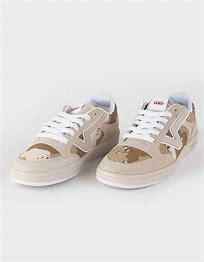
Brand: Vans
Model: Lowland Cc